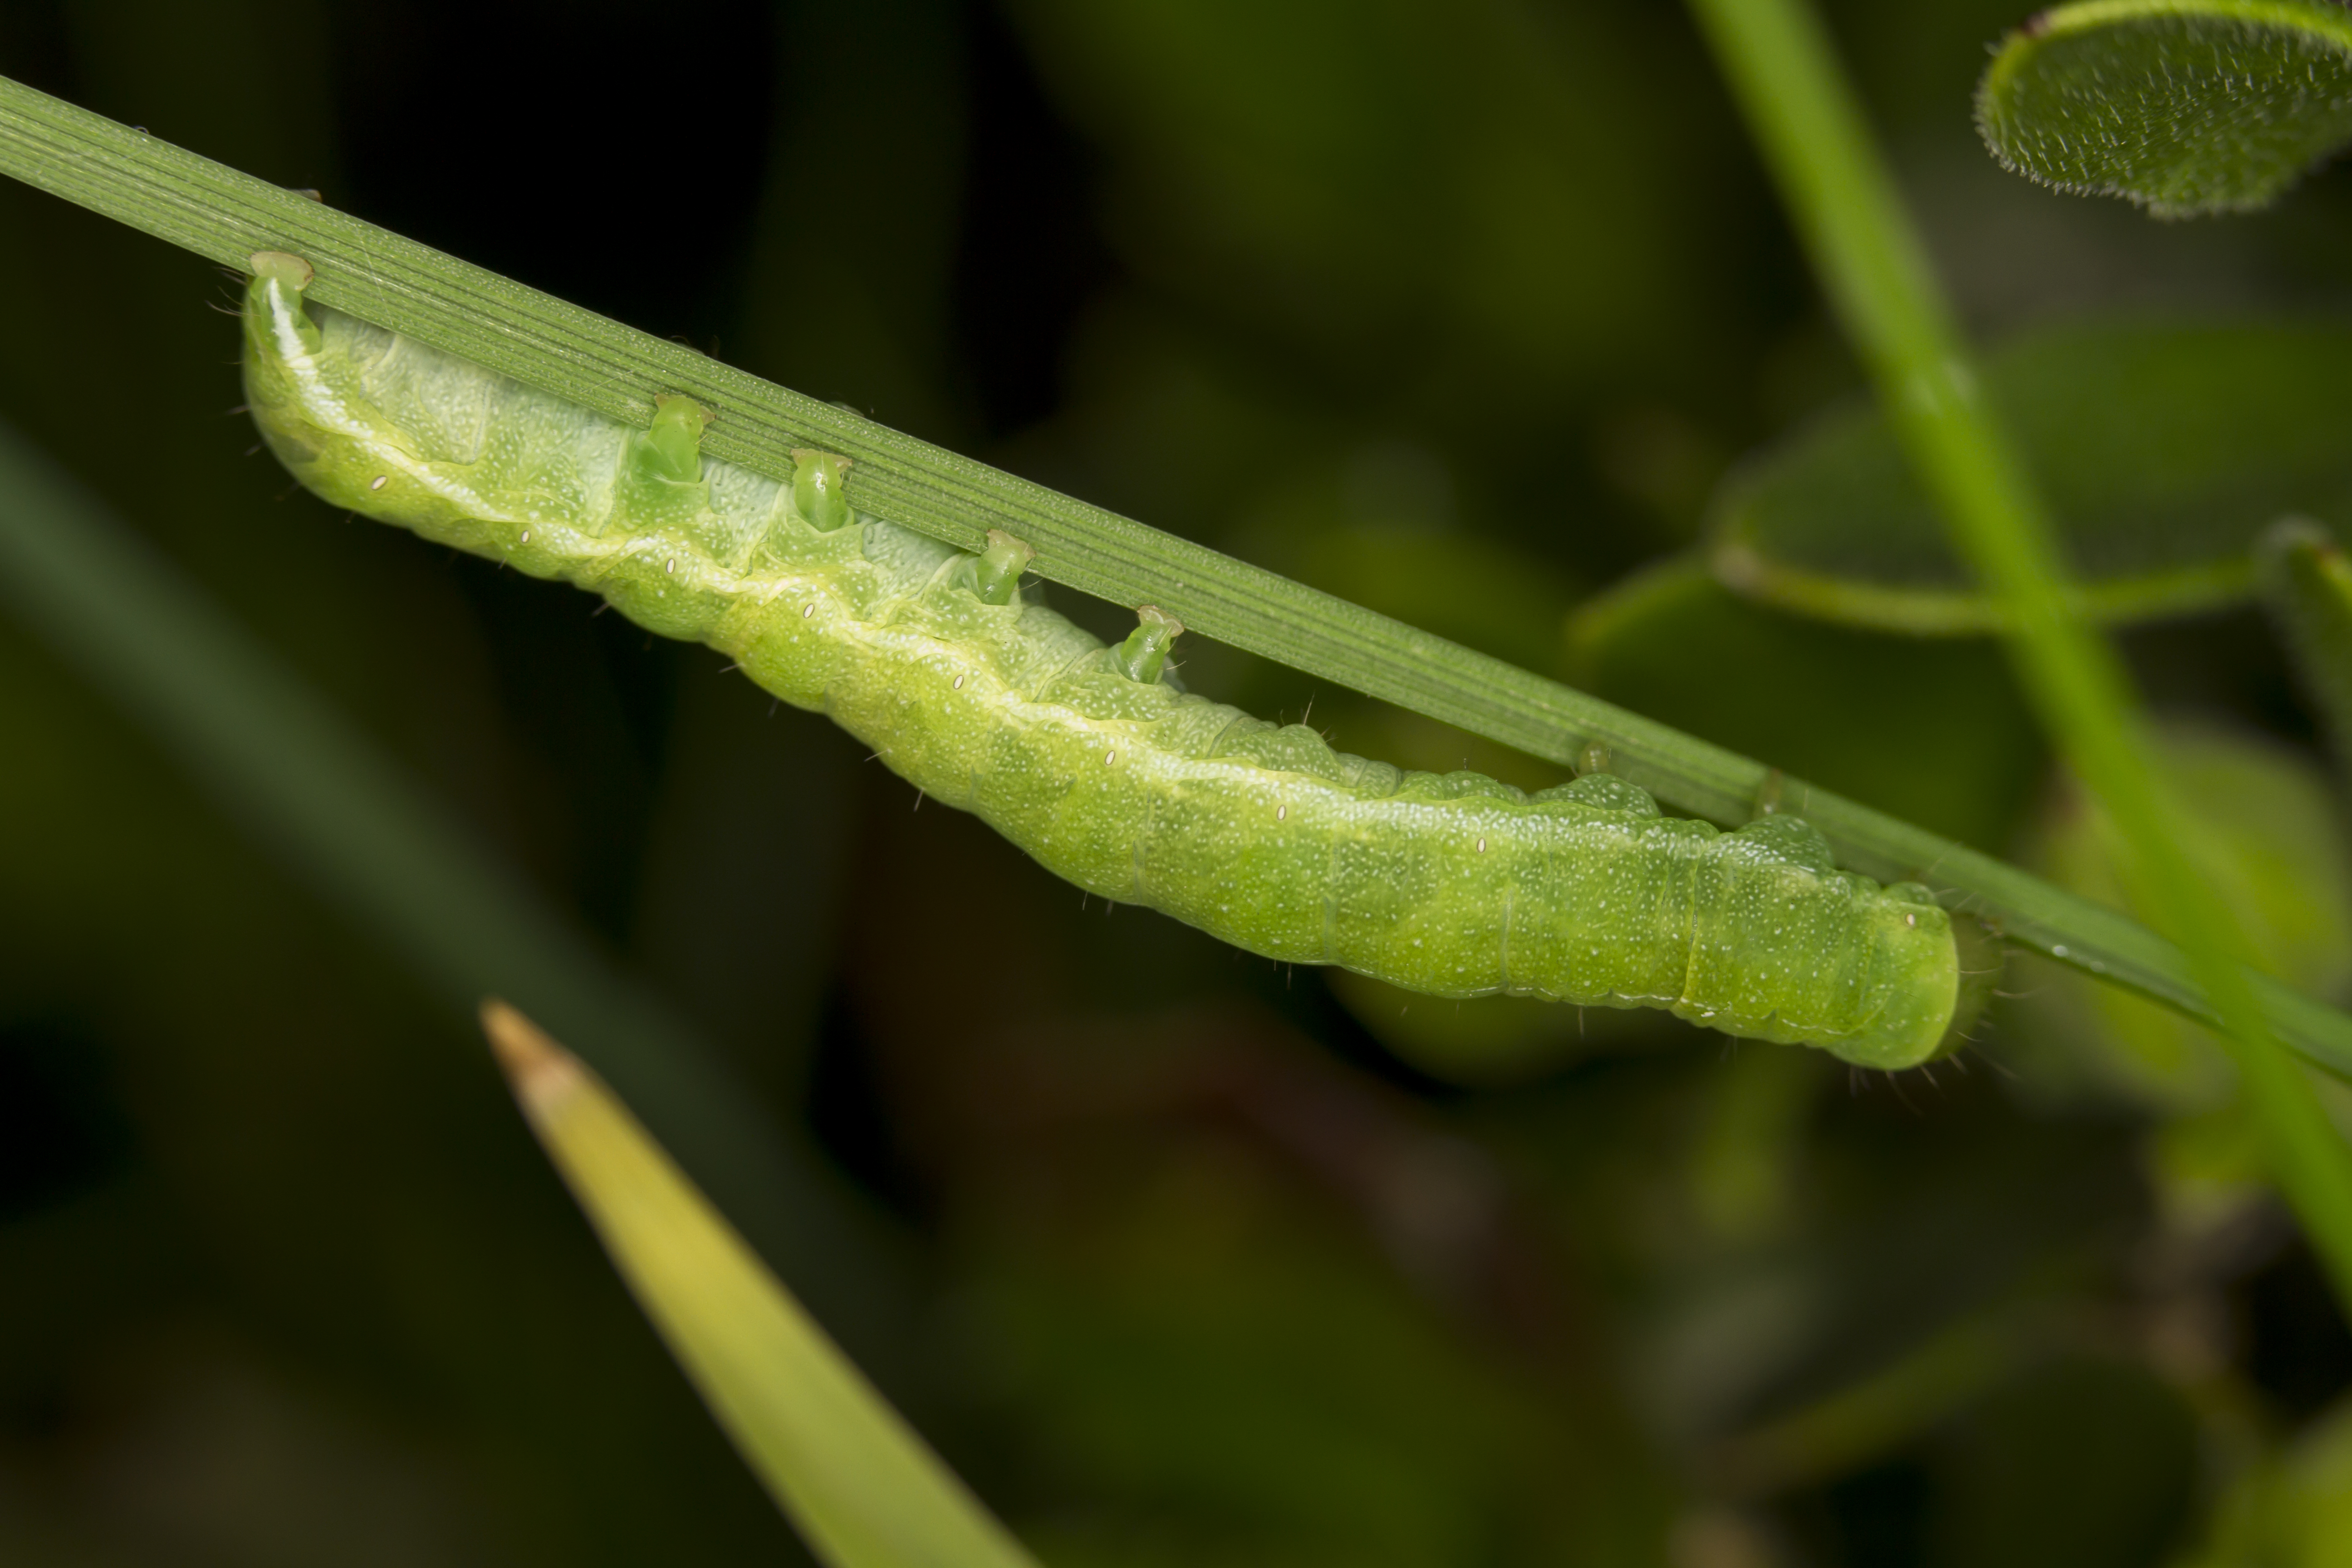
nature, grass, plant, photography, leaf, flower, green, insect, macro, garden, flora, fauna, invertebrate, close up, outdoors, uk, canon7d, damselfly, nikkvalentine, peterborough, extensiontubes, canon60mmmacrousm, larva, macro photography, flowering plant, grass family, plant stem, land plant, moths and butterflies